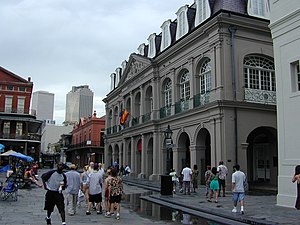
Louisiana-købet / Traktaten
Cabildoen i New Orleans, hvor Louisiana-territoriet blev overdraget fra Spanien til Frankrig og 20 dage senere fra Frankrig til USA.
Louisiana-købet var en handel, der med et slag i 1803 fordoblede USA's daværende areal. For 15 millioner dollars købte USA et areal på 2.144.476 km² af Frankrig. Dette svarer til en pris af ca. 7 dollars pr. kvadratkilometer eller knap 7 cent pr. hektar. I nutidsværdi svarer det samlede beløb til ca. 340 millioner dollars. Reelt købte man dog ikke området, men kun retten til at udvikle området, herunder at kompensere de lokale indianere for at tage deres land. Omregnet til 2012 værdi vurderes det at der er brugt omkring 8,5 mia. $ på at kompensere lokale indianere.